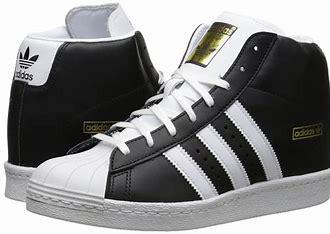
Brand: adidas
Model: Originals Superstar